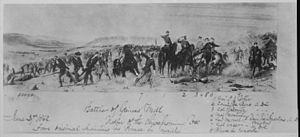
La bataille de Gaines's Mill, parfois connue comme la première bataille de Cold Harbor ou la bataille de la Chickahominy River, s'est déroulée le 27 juin 1862, dans le comté de Hanover, en Virginie, troisième bataille de la bataille des sept jours de la guerre de Sécession. Suite à l'échec de la bataille de Beaver Dam Creek de la veille, le général confédéré Robert E. Lee renouvelle ses attaques contre le flanc droit de l'armée de l'Union, relativement isolé sur le côté nord de la rivière Chickahominy. Là, le V corps du brigadier général Fitz John Porter a établi une solide ligne de défense derrière Boatswain's Swamp. La force de Lee doit lancer la plus grande attaque confédérée de la guerre, près de 57000 hommes en six divisions. Le V corps renforcé de Porter tient fermement l'après-midi alors que les confédérés attaquent de façon décousue, d'abord avec la division du major général A. P. Hill, puis avec celle du major général Richard S. Ewell, subissant de lourdes pertes. L'arrivée du commandement du major général Stonewall Jackson est retardée, empêchant la concentration totale de la force confédérée avant la réception des renforts du VI corps par Porter.